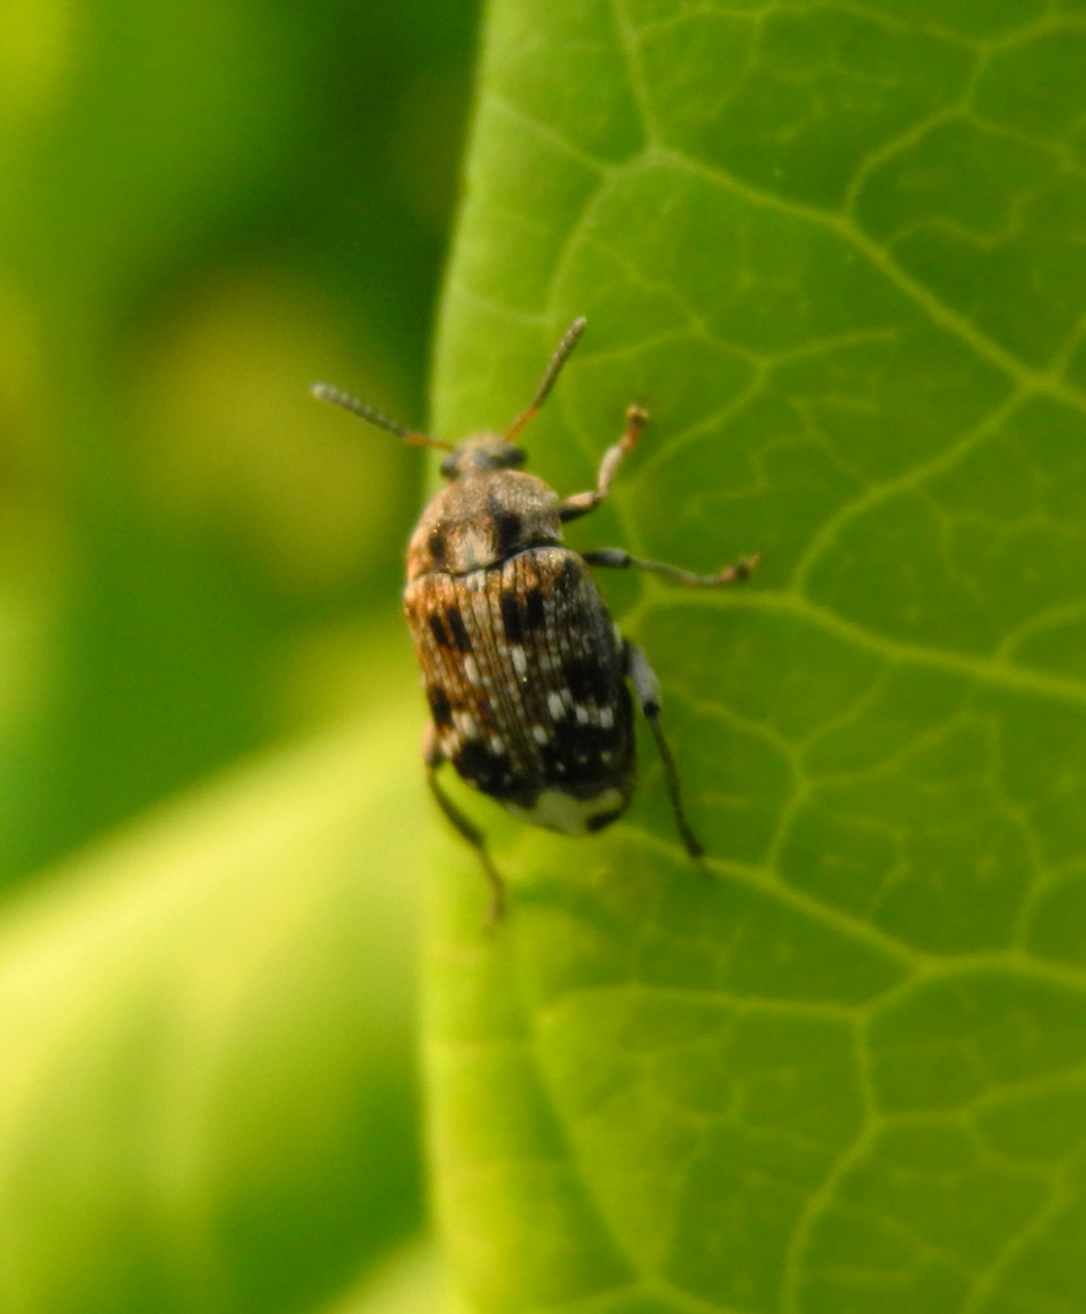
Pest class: pea_weevil